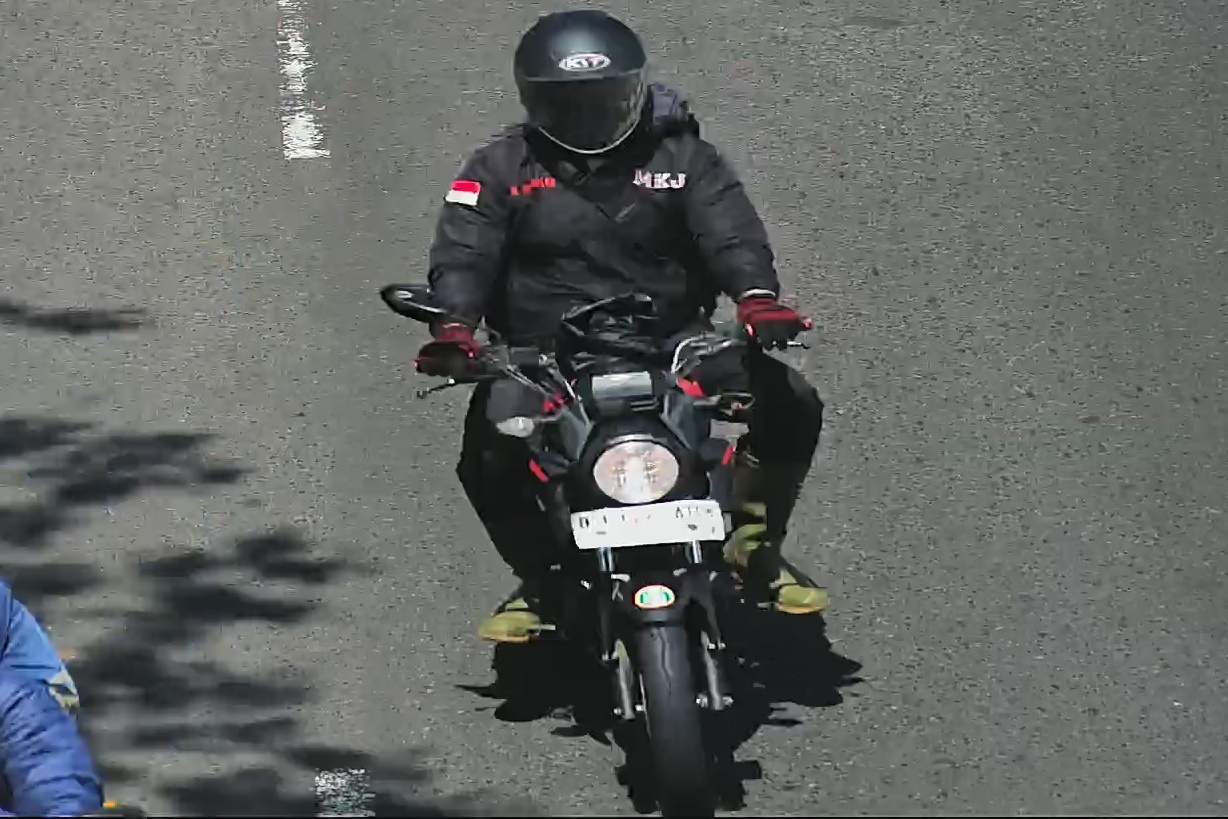
person-with-helmet: 1
person-without-helmet: 0